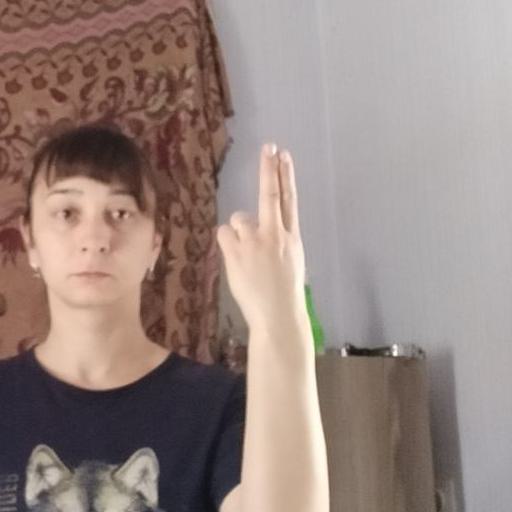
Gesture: two_up_inverted